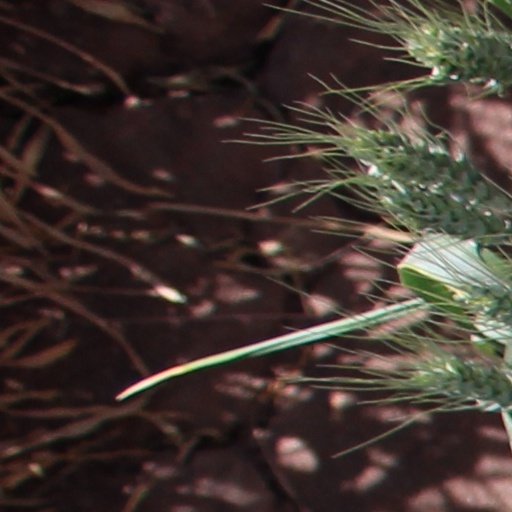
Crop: wheat